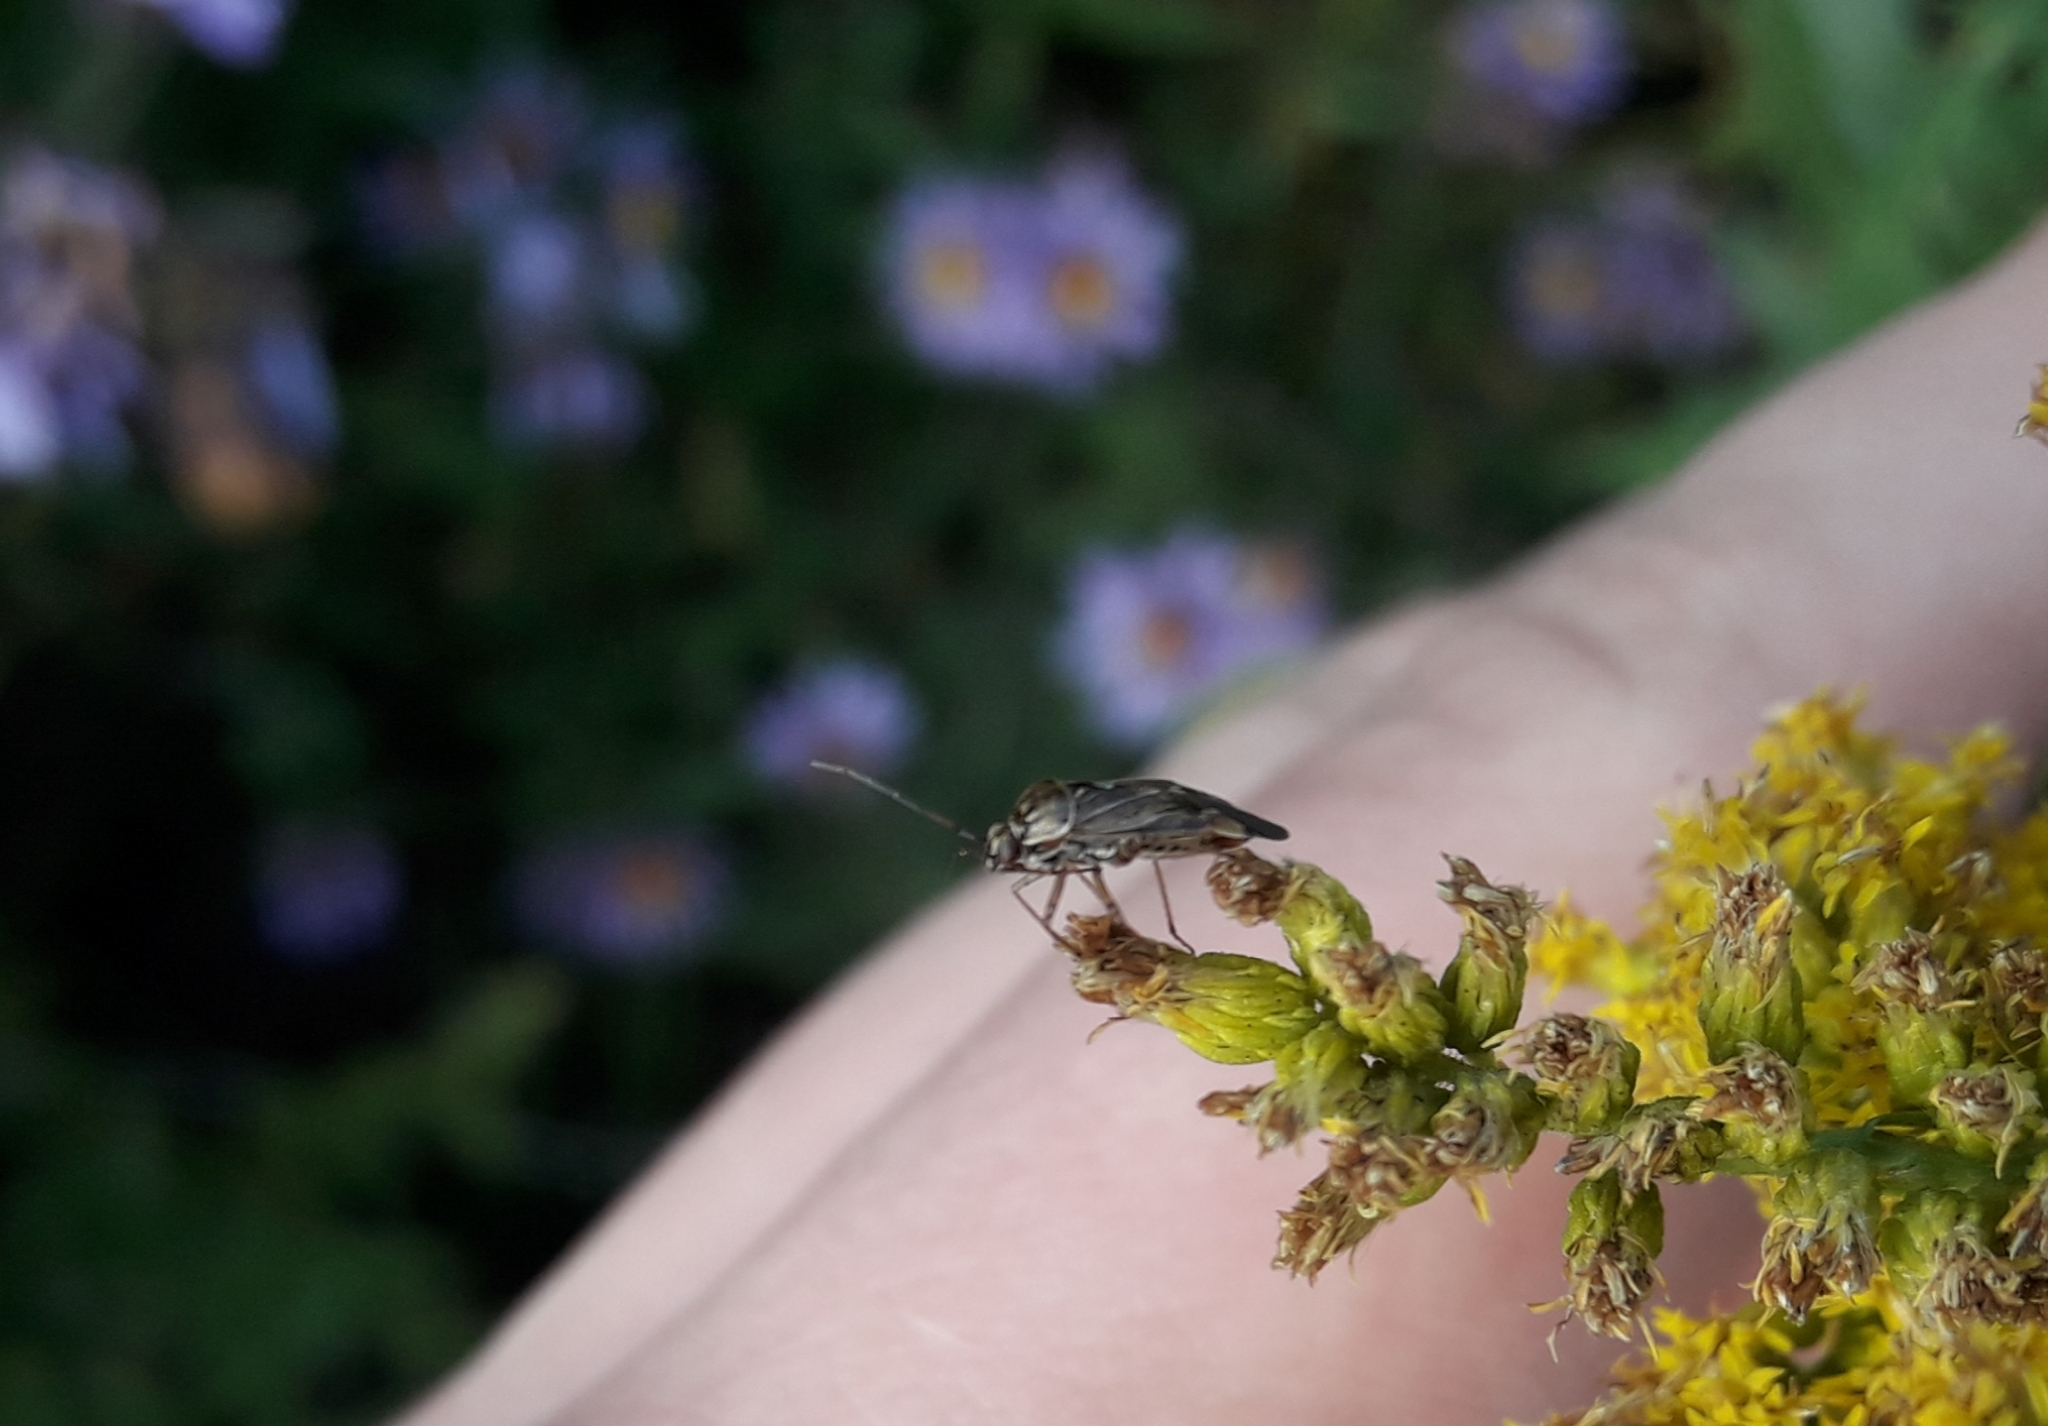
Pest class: lygus_bug